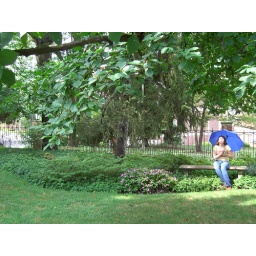
It rained cats and dogs this morning, but was perfectly sunny by afternoon.